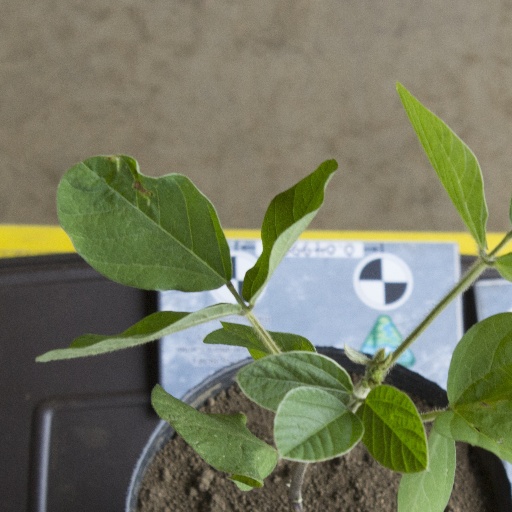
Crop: soybean